Foraminifera test

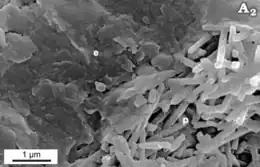
SEM photomicrograph of a miliolid test wall, showing the nanogranular extrados (e) and needlelike porcelain (p) layers.

The agglutinated tests of xenophyophores are the largest of any foraminifera, reaching up to 20 cm in diameter. The name "xenophyophore", meaning "bearer of foreign bodies", refers to this agglutinating habit. Xenophyophores selectively uptake sediment grains between 63 and 500 μm, avoiding larger pebbles and finer silts; type of sediment seems to be a strong factor in which particles are agglutinated, as particle type preferentially includes sulfides, oxides, volcanic glass, and especially tests of smaller foraminifera. Xenophyophores 1.5 cm in diameter have been recorded completely naked, with no test whatsoever.